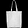
Label: Bag